Question: When was this photo taken?
Tambaya: A yaushe aka ɗauki wannan hoton?
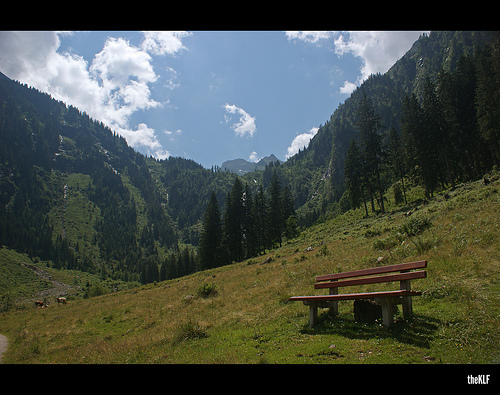
Answer: Daytime.
Amsa: Da rana.